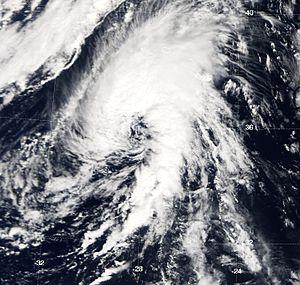
Le 28 septembre 2005, un creux dépressionnaire de haute altitude s'est formé à l'ouest des Îles Canaries. Il prit une direction ouest. Le 30 septembre 2005, une zone de convection s'est formée près du creux, accompagné d'une zone de basses pressions à la surface. Se dirigeant toujours vers l'ouest, le système entra dans une masse d'air instable, ce qui facilita la formation de nuages convectifs. Le 3 octobre, on observa un creux dépressionnaire à la surface, à 400 milles nautiques au sud-ouest de l'île de São Miguel, dans les Açores. La convection s'organisa. Le 4 octobre 2005, vers 6:00 UTC, on estima que le système était devenu une dépression subtropicale.